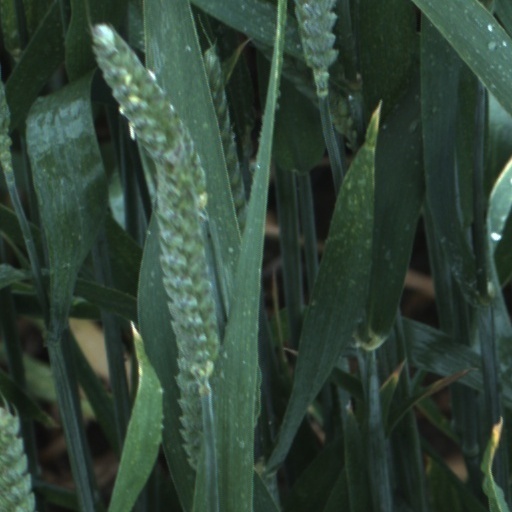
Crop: wheat